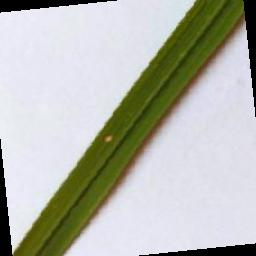
Label: Rice___Leaf_Blast